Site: brandenburg
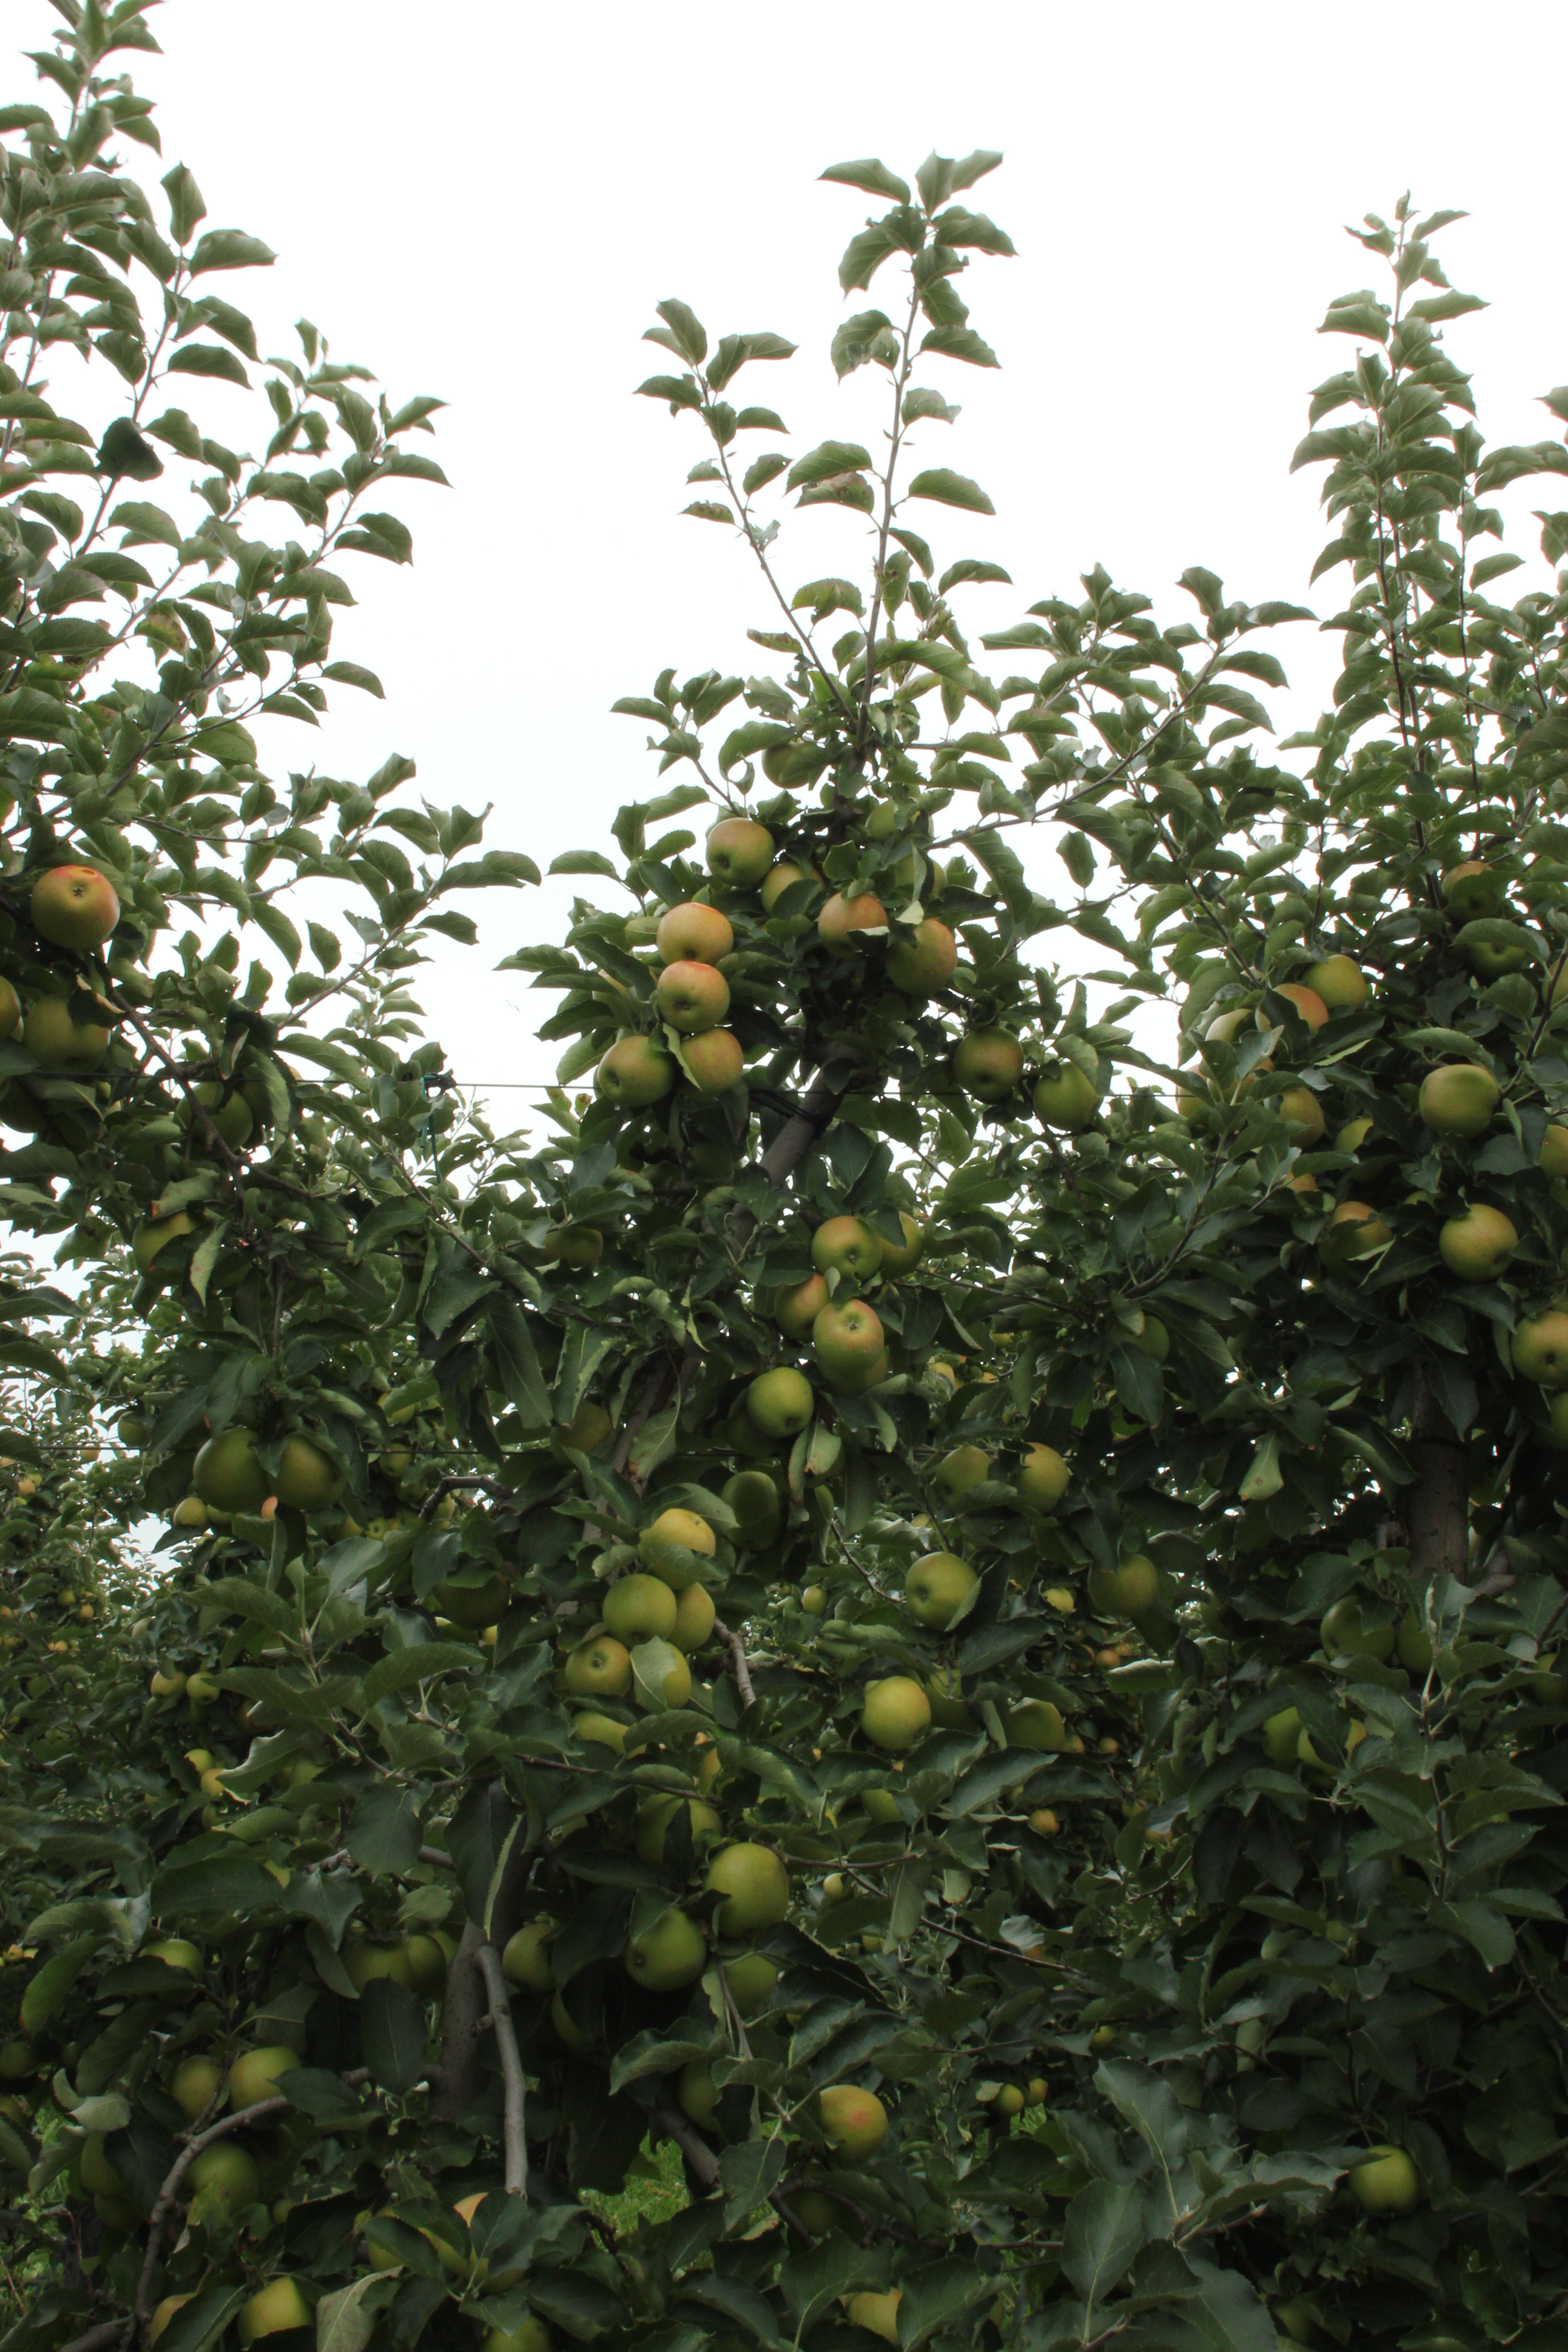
Growth stage (BBCH 87): Maturity of fruit and seed